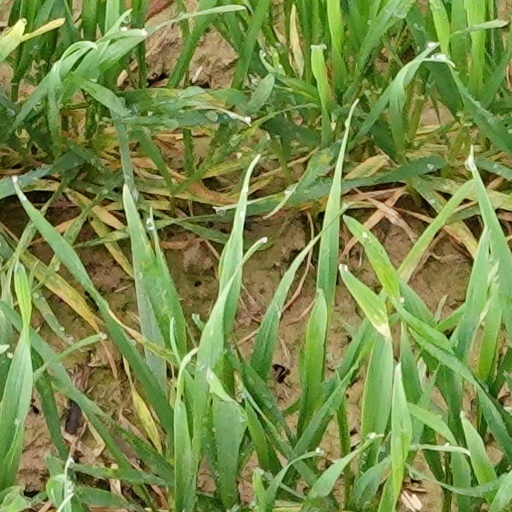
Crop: wheat